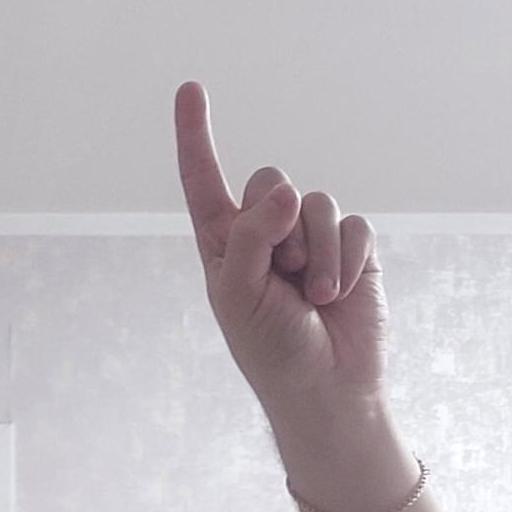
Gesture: one